Oklahoma State Highway 325

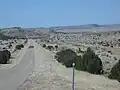
West along SH-325 toward Kenton, March 2009

SH-325 begins at the tip of the Oklahoma Panhandle, where NM 456 crosses into Oklahoma from Union County, New Mexico. Just east of the state line, the highway bridges Carrizozo Creek, just upstream of where it empties into the Cimarron River. Just east of the state line, SH-325 passes through the town of Kenton. Further east of Kenton, the highway crosses over Tesesquite Creek and South Carrizo Creek, both tributaries of the Cimarron River. After crossing South Carrizo Creek, the road gradually curves onto a south–north alignment.